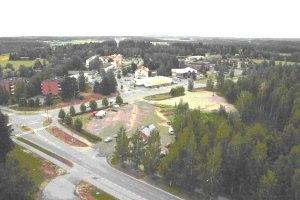
Liperi est une municipalité de l'est de la Finlande. Elle fait partie de la province de Finlande orientale et de la région de Carélie du Nord.